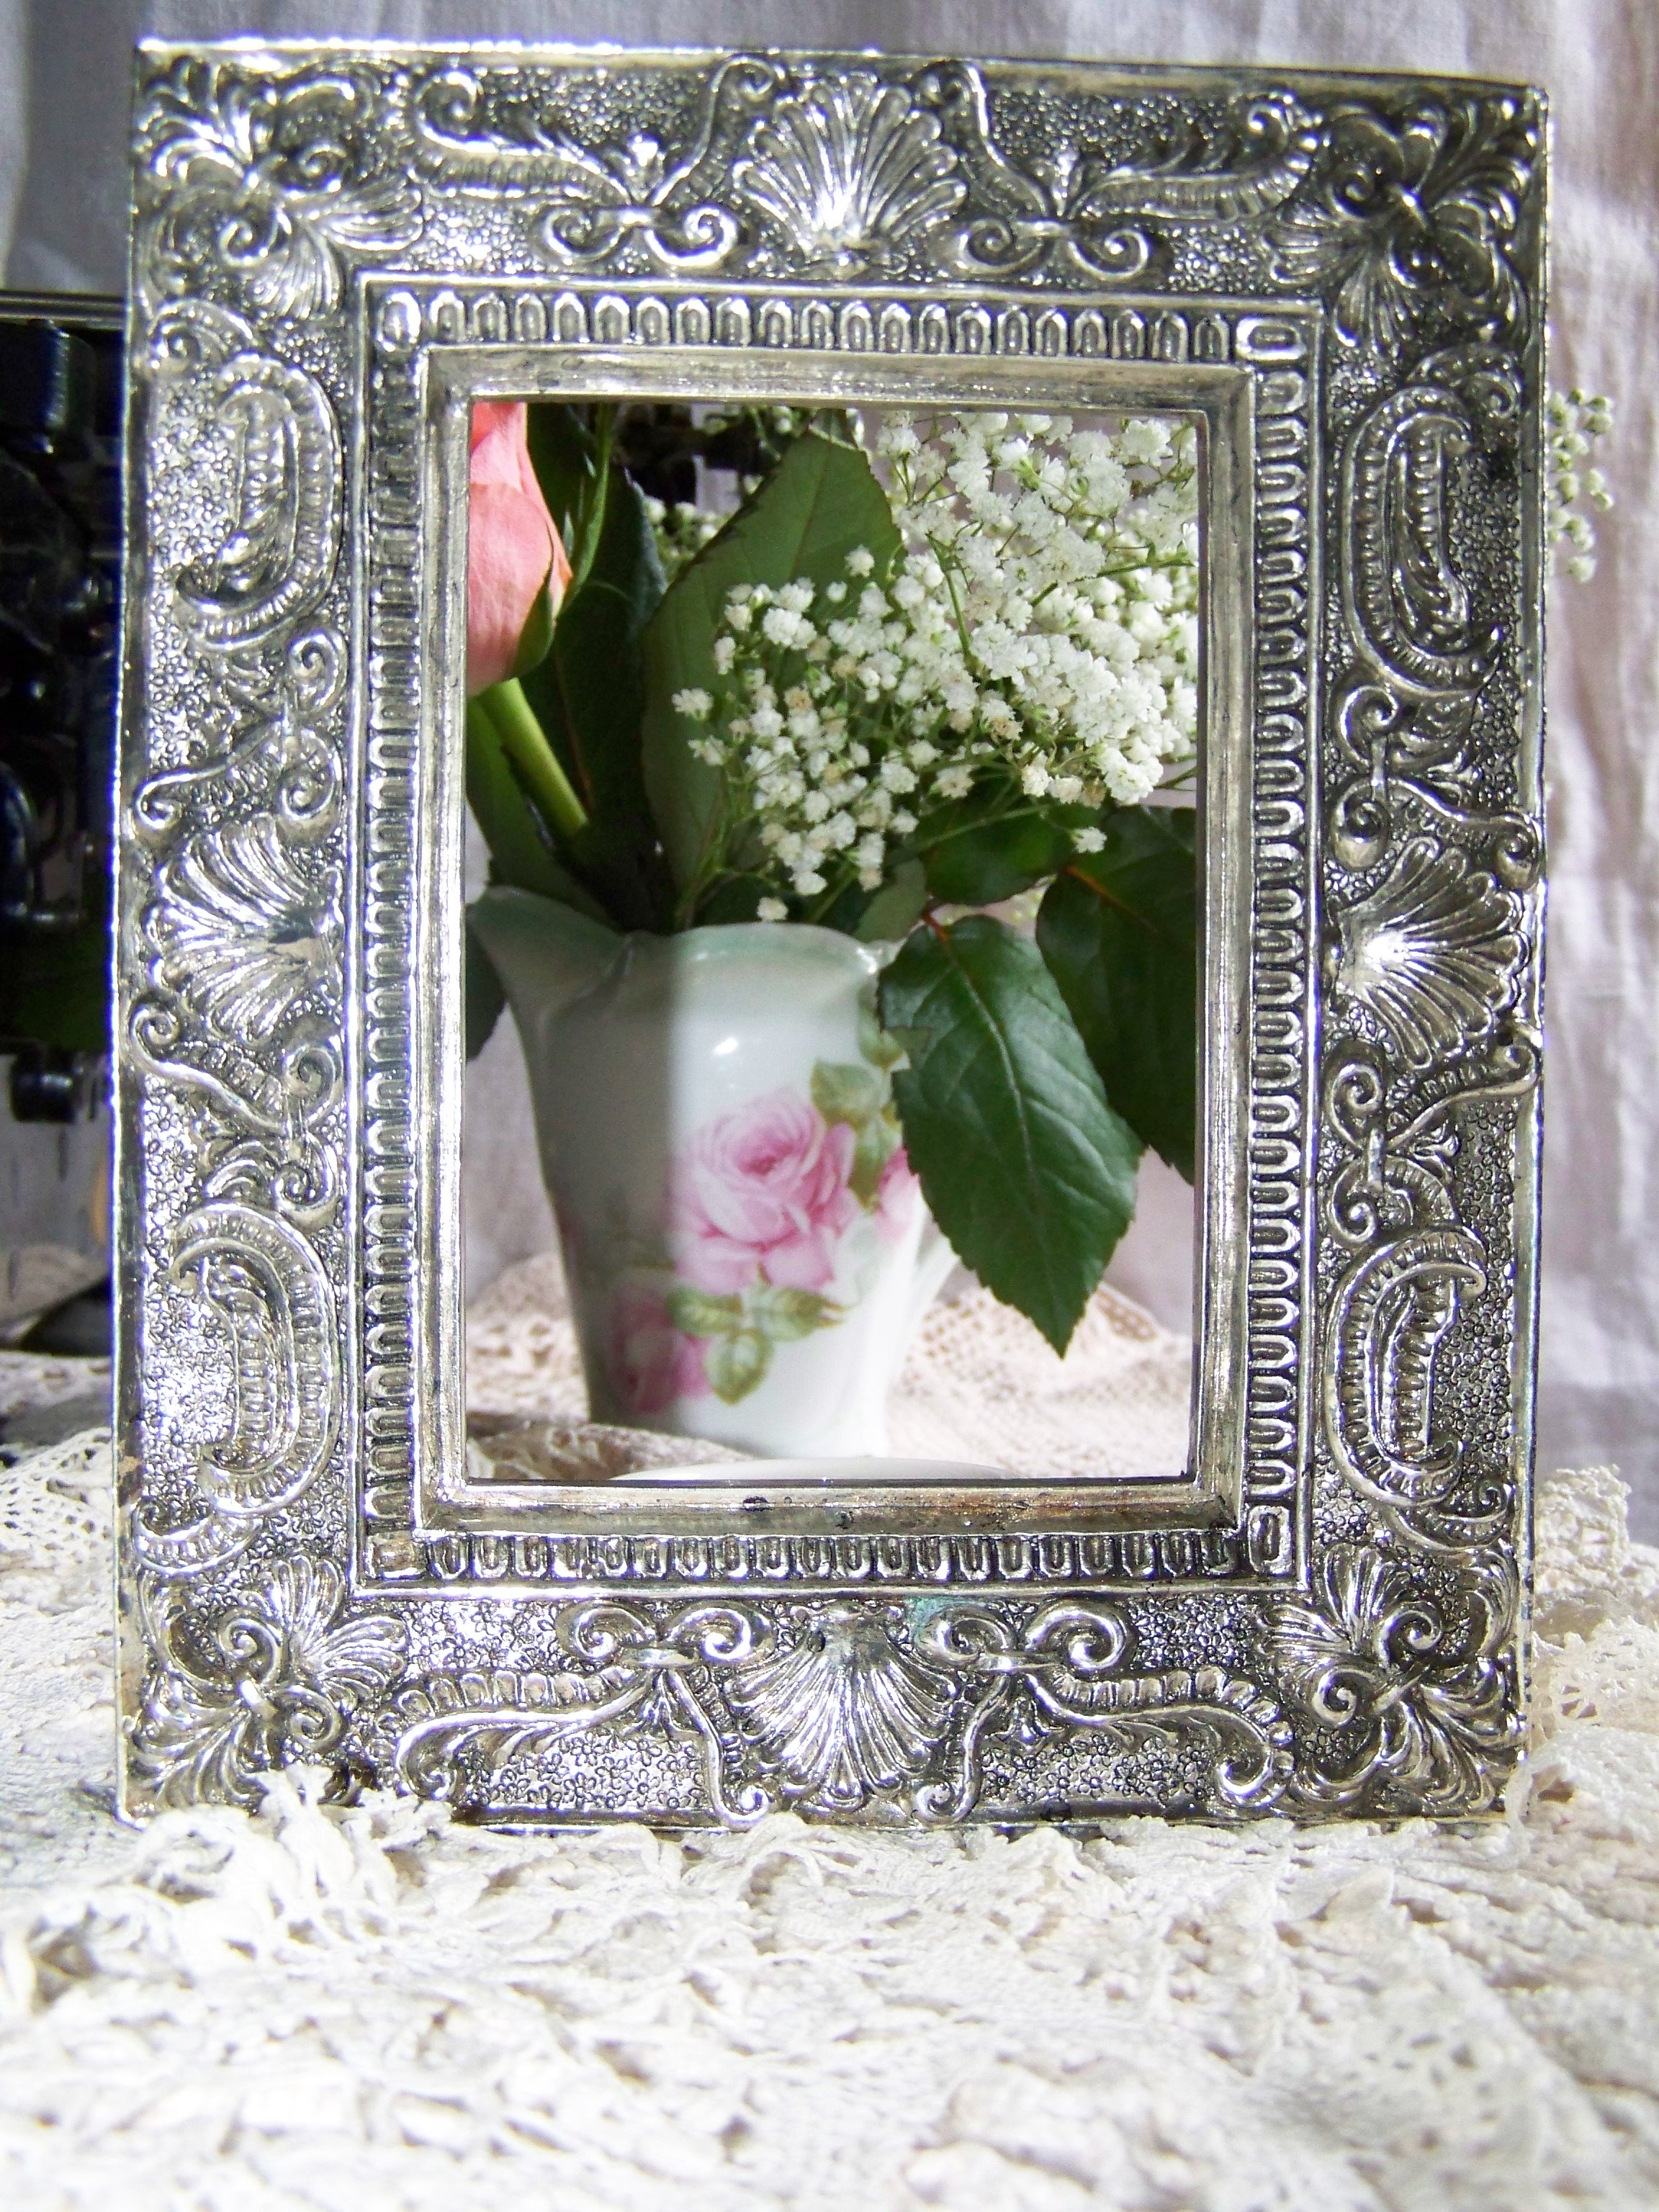
flower, pattern, green, silver, picture frame, floristry, vibrating, flower arranging